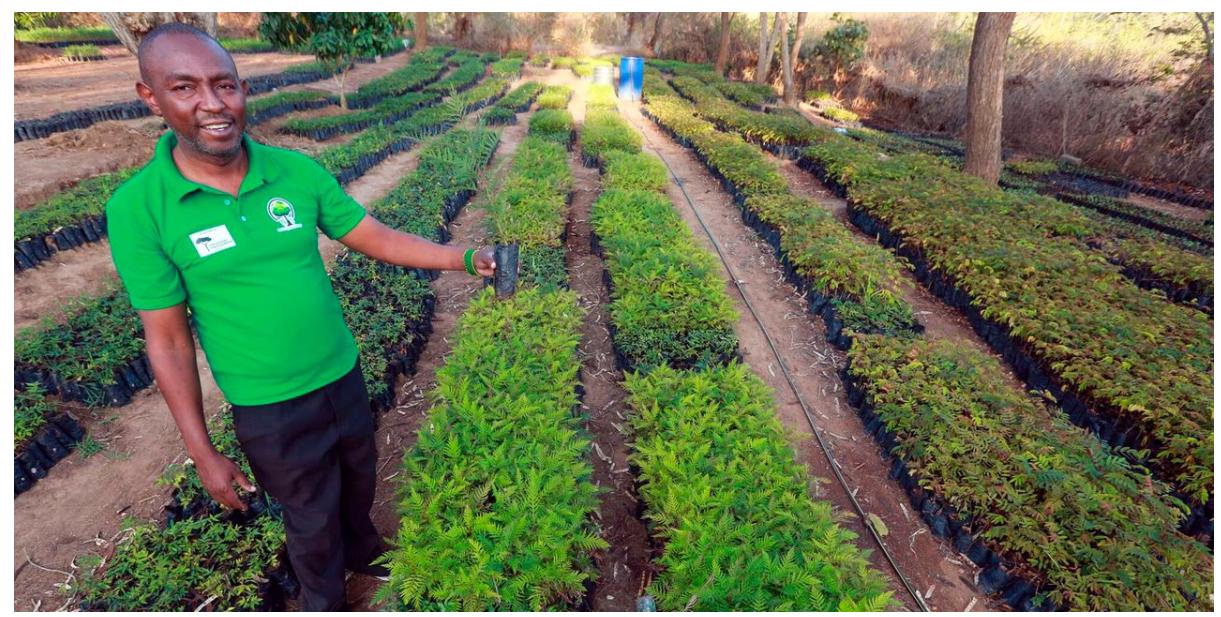
Upandaji wa miti. Mkulima yupo kwenye  bustani yake ya vitalu vya miti, ameshika mfuko wenye mti ambao tayari umeanza kuota, amevaa shati ya kijani, miti ni mingi sana na kwa mbali kuna pipa la bluu lililounganishwa na mabomba ya maji kurahisisha umwagiliaji wa miti hiyo.